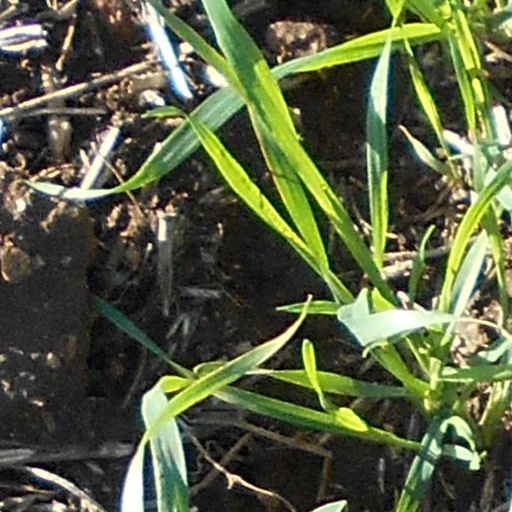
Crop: wheat